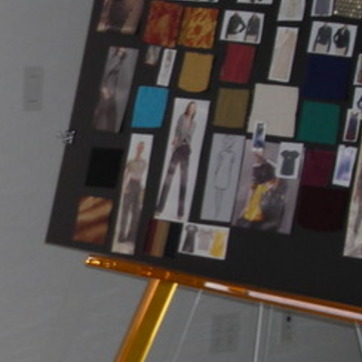
Material: paper